Atari 2600 hardware

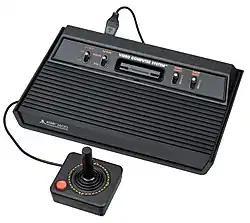
The Atari 2600 in "Darth Vader" design shown with a joystick

The Atari 2600 hardware was based on the MOS Technology 6507 chip, offering a maximum resolution of 160 x 192 pixels (NTSC), 128 colors, 128 bytes of RAM with 4 KB on cartridges (64 KB via bank switching). The design experienced many makeovers and revisions during its 14-year production history, from the original "heavy sixer" to the Atari 2600 Jr. at the end. The system also has many controllers and third-party peripherals.